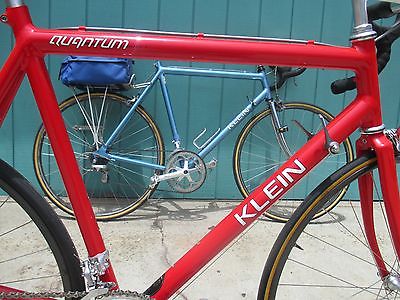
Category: bicycle